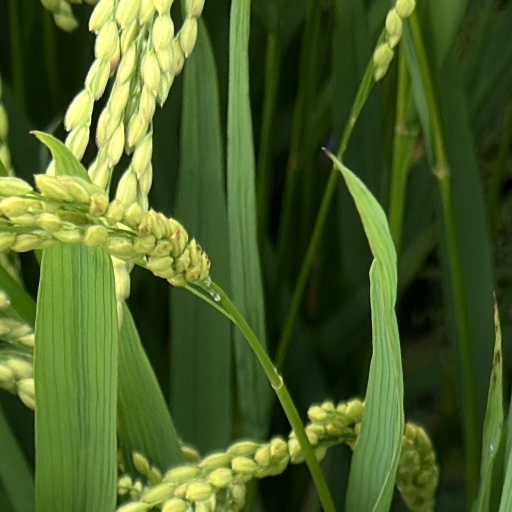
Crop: rice